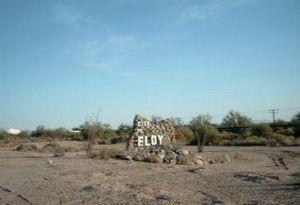
La ville américaine d’Eloy est située dans le comté de Pinal, dans l’État d’Arizona. Lors du recensement de 2010, sa population s’élevait à 16 631 habitants.